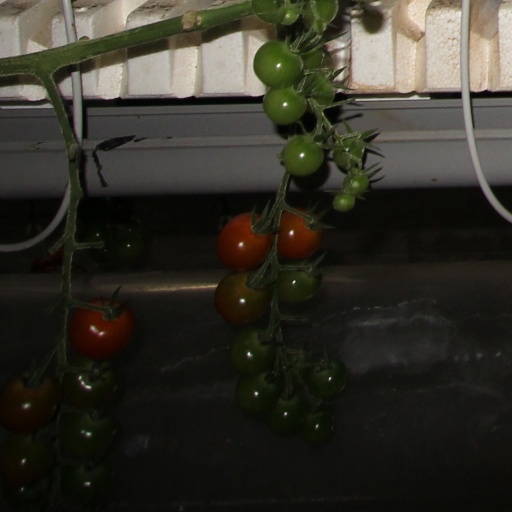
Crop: tomato